Ancient Greek funerary vases

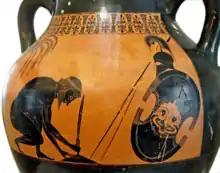
Exekias's vase depicting the suicide of Ajax

Kylikes, used at symposiums, would often be painted with large eyes on them. When drinking from these eye-cups, they would act as a mask, like actors would wear in a play. These eyes would stare at the other guests, with the handles resembling ears. The Greek word for handle is "ous", meaning ear. The altered state of mind that comes from drinking alcohol is analogous to putting on the mask of someone else. This connection between wine, masks, and stories told at symposiums were all embodied in the god Dionysus, the god of wine and theater.